Georges Feydeau

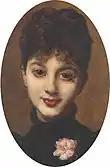
Marie-Anne Carolus-Duran, who married Feydeau in 1889

The critic Jules Prével correctly predicted that the young author would struggle to repeat this early triumph: it was not until 1892 that Feydeau had another success to match "Tailleur pour dames". He had a series of poor or mediocre runs in the late 1880s with "La Lycéenne" (a "vaudeville-opérette" with music by Gaston Serpette, 1887), (1888), "Les Fiancés de Loches" (1888 co-written with Maurice Desvallières), and "L'Affaire Edouard" (1889).